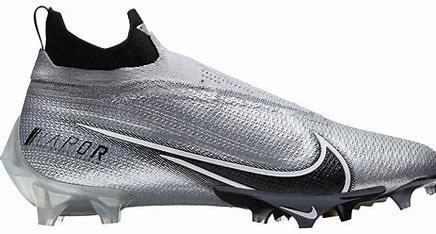
Brand: Nike
Model: Vapor Edge Pro 360